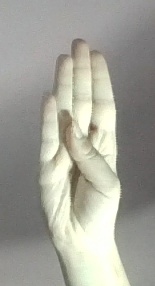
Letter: kaaf